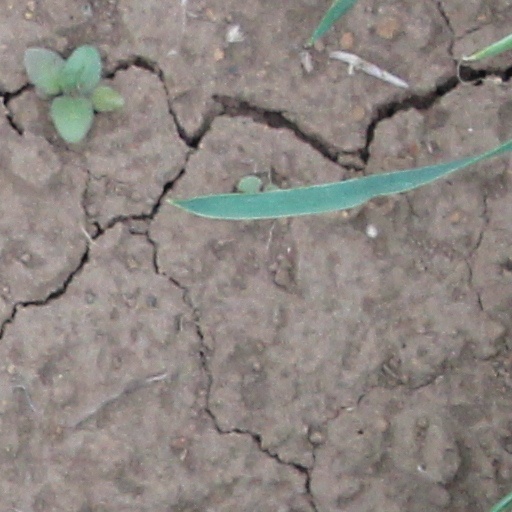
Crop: wheat